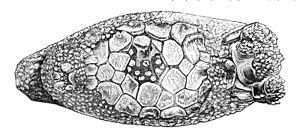
Les Dendrochirotida sont un ordre d'animaux marins de la classe des holothuries.
Psolus est un genre d'holothuries de la famille des Psolidae.